Andrew Wyeth

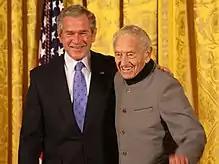
Wyeth (right) receiving the National Medal of Arts from George W. Bush in 2007.

Wyeth began painting Anna and Karl Kuerner, his neighbors in Chadds Ford. Like the Olsons, the Kuerners and their farm were one of Wyeth's most important subjects for nearly 30 years. He stated about the Kuerner Farm, "I didn't think it a picturesque place. It just excited me, purely abstractly and purely emotionally." "Brown Swiss " (1957, private collection) is one of many paintings that he made from the 1950s to the 1970s of Karl and Anna Kuerner's farm in Chadds Ford. While the painting is named after the Brown Swiss cows Karl Kuerner owned, it shows the Kuerner farmhouse and the reflection of the house in the farm pond. However, Wyeth ultimately decided not to include any cows in the painting; only their tracks in the grass remain.